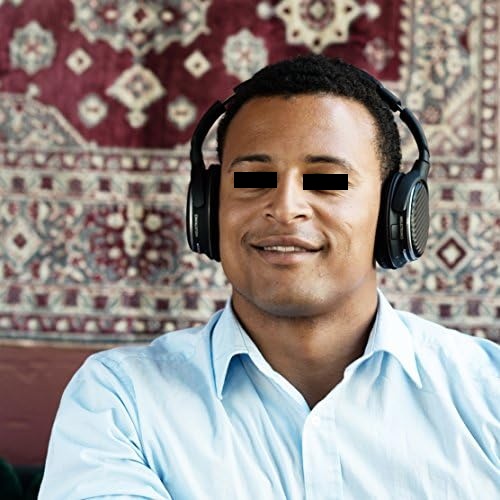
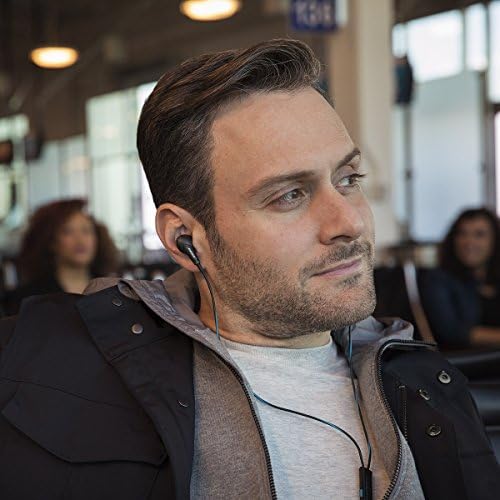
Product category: headphones
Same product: no